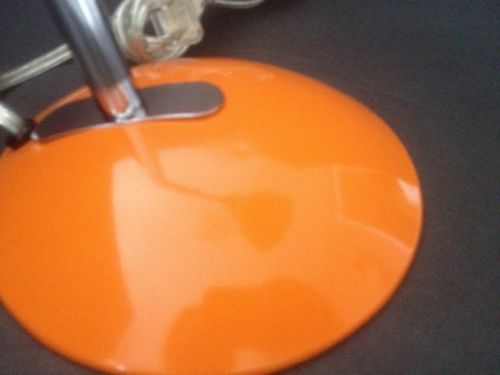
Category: lamp